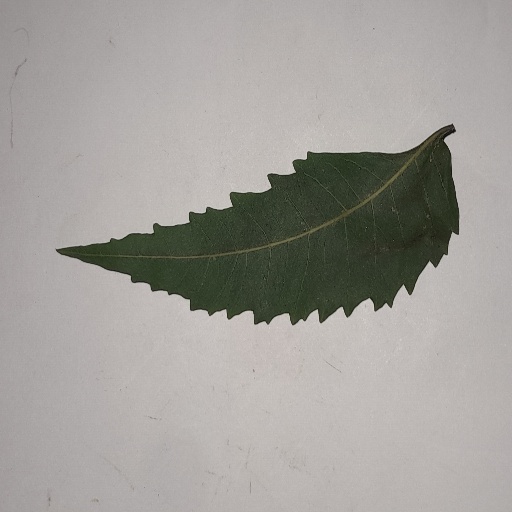
Species: Neem
Leaf condition: Healthy Leaf